Bituriges Vivisci

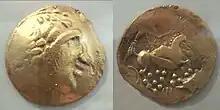

The Bituriges Vivisci (Gaulish: "Biturīges Uiuisci") were a Gallic tribe dwelling near modern-day Bordeaux during the Roman period. They had a homonym tribe, the Bituriges Cubi in the Berry region, which could indicate a common origin, although there is no direct of evidence of this.